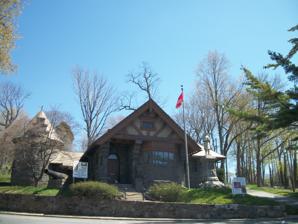
Building: Fort Golgotha and the Old Burial Hill Cemetery
Country: United States of America
Year built: 1782
Historic cemetery in New York, United States United States historic place Fort Golgotha and the Old Burial Hill Cemetery U.S. National Register of Historic Places The Soldiers and Sailors Memorial Building at Fort Golgotha. Show map of New York Show map of the United States Location Main St . and Nassau Rd., Huntington, New York Coordinates 40°52′17″N 73°25′26″W / 40.87139°N 73.42389°W / 40.87139; -73.42389 Area 2.5 acres (1.0 ha) Built 1782 Architect Col. Benjamin Thompson NRHP reference No. 81000415 Added to NRHP March 2, 1981 Fort Golgotha and the Old Burial Hill Cemetery is the site of an historic cemetery, officially known as the "Old Burying Ground", and the location of a former Revolutionary War-era fort, known as Fort Golgotha, at Main Street ( NY 25A ) and Nassau Road in Huntington, New York . It is located in the Old Town Green Historic District and Old Town Hall Historic District . The fort, which takes its name from Golgotha , was built by the King's American Dragoons in 1782 on orders of Colonel Benjamin Thompson , commander of the regiment, on the site of the town burial ground. The nearby Presbyterian Church was dismantled, and its timbers used in the fort's construction. The fort was one, of a network, of British fortifications, in and around Huntington.  East of town there was a larger fortification on the site later known as Gallows Hill, now known as "Fort Hill", Fort Slongo (now known as Fort Salonga) even further to the east, and Fort Franklin to the north on Lloyd Neck. After all British forces withdrew from the region in 1783, the fort was dismantled, the burial grounds restored and the Presbyterian Church rebuilt. The site was added to the National Register of Historic Places in 1981. References